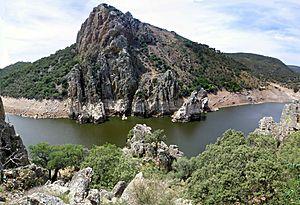
Le parc national de Monfragüe est un parc national situé en Espagne, dans la province de Cáceres, près de la ville de Plasencia. Le parc a été reconnu comme Réserve de biosphère par l'UNESCO en 2003. Il fut parc Naturel d'Estrémadure de 1979 à 2007 et c'est une zone importante pour la conservation des oiseaux depuis 2008.